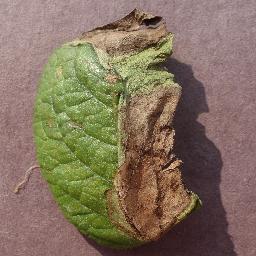
Label: Potato___Late_blight